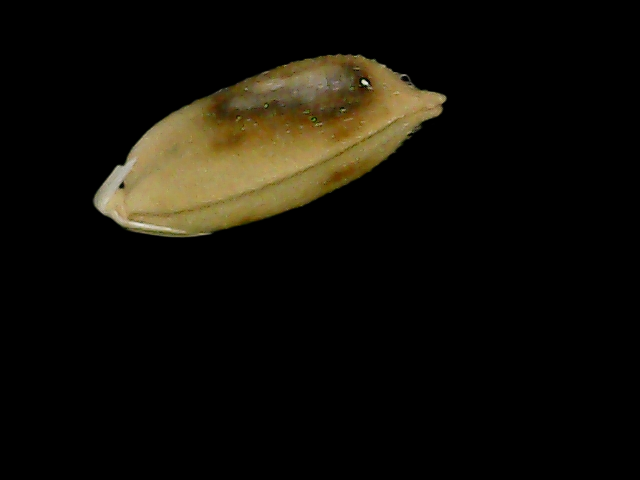
Rice variety: Bd76